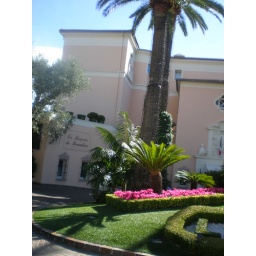
I love how well the mild pink building blends in with the stronger pink flowers in the French garden